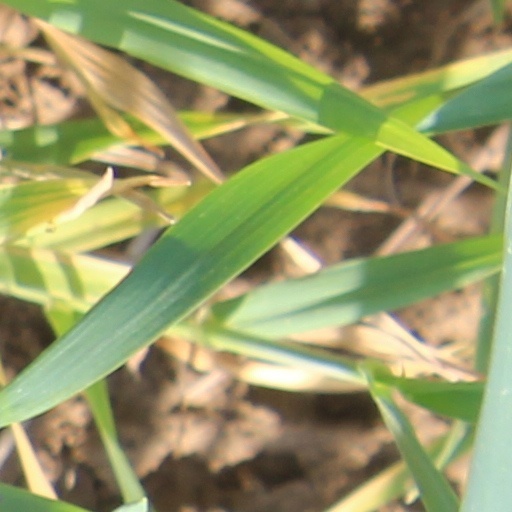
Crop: wheat